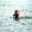
Label: otter